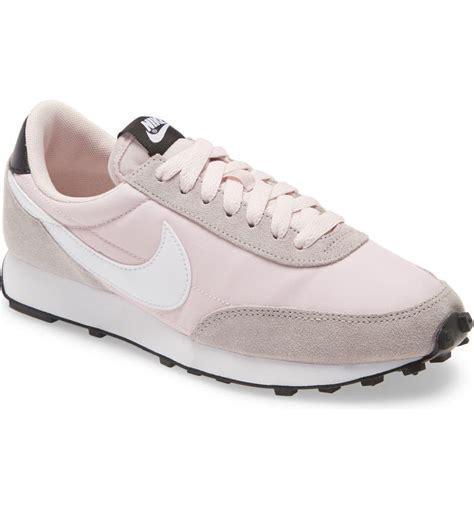
Brand: Nike
Model: Daybreak